International Commission of Control and Supervision

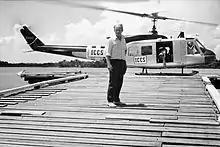
A UH-1H used by the ICCS at Vinh Long

The Protocol to the Paris Agreement detailed the functions of the ICCS. At Article 4 it named the locations of seven regional teams and twenty-six teams within those regions in South Vietnam. It also called for seven teams to be assigned to ports of entry (for replacement of armaments, munitions and war material permitted the two South Vietnamese parties under Article 7 of the Agreement) and seven teams to supervise the return of captured and detained personnel.